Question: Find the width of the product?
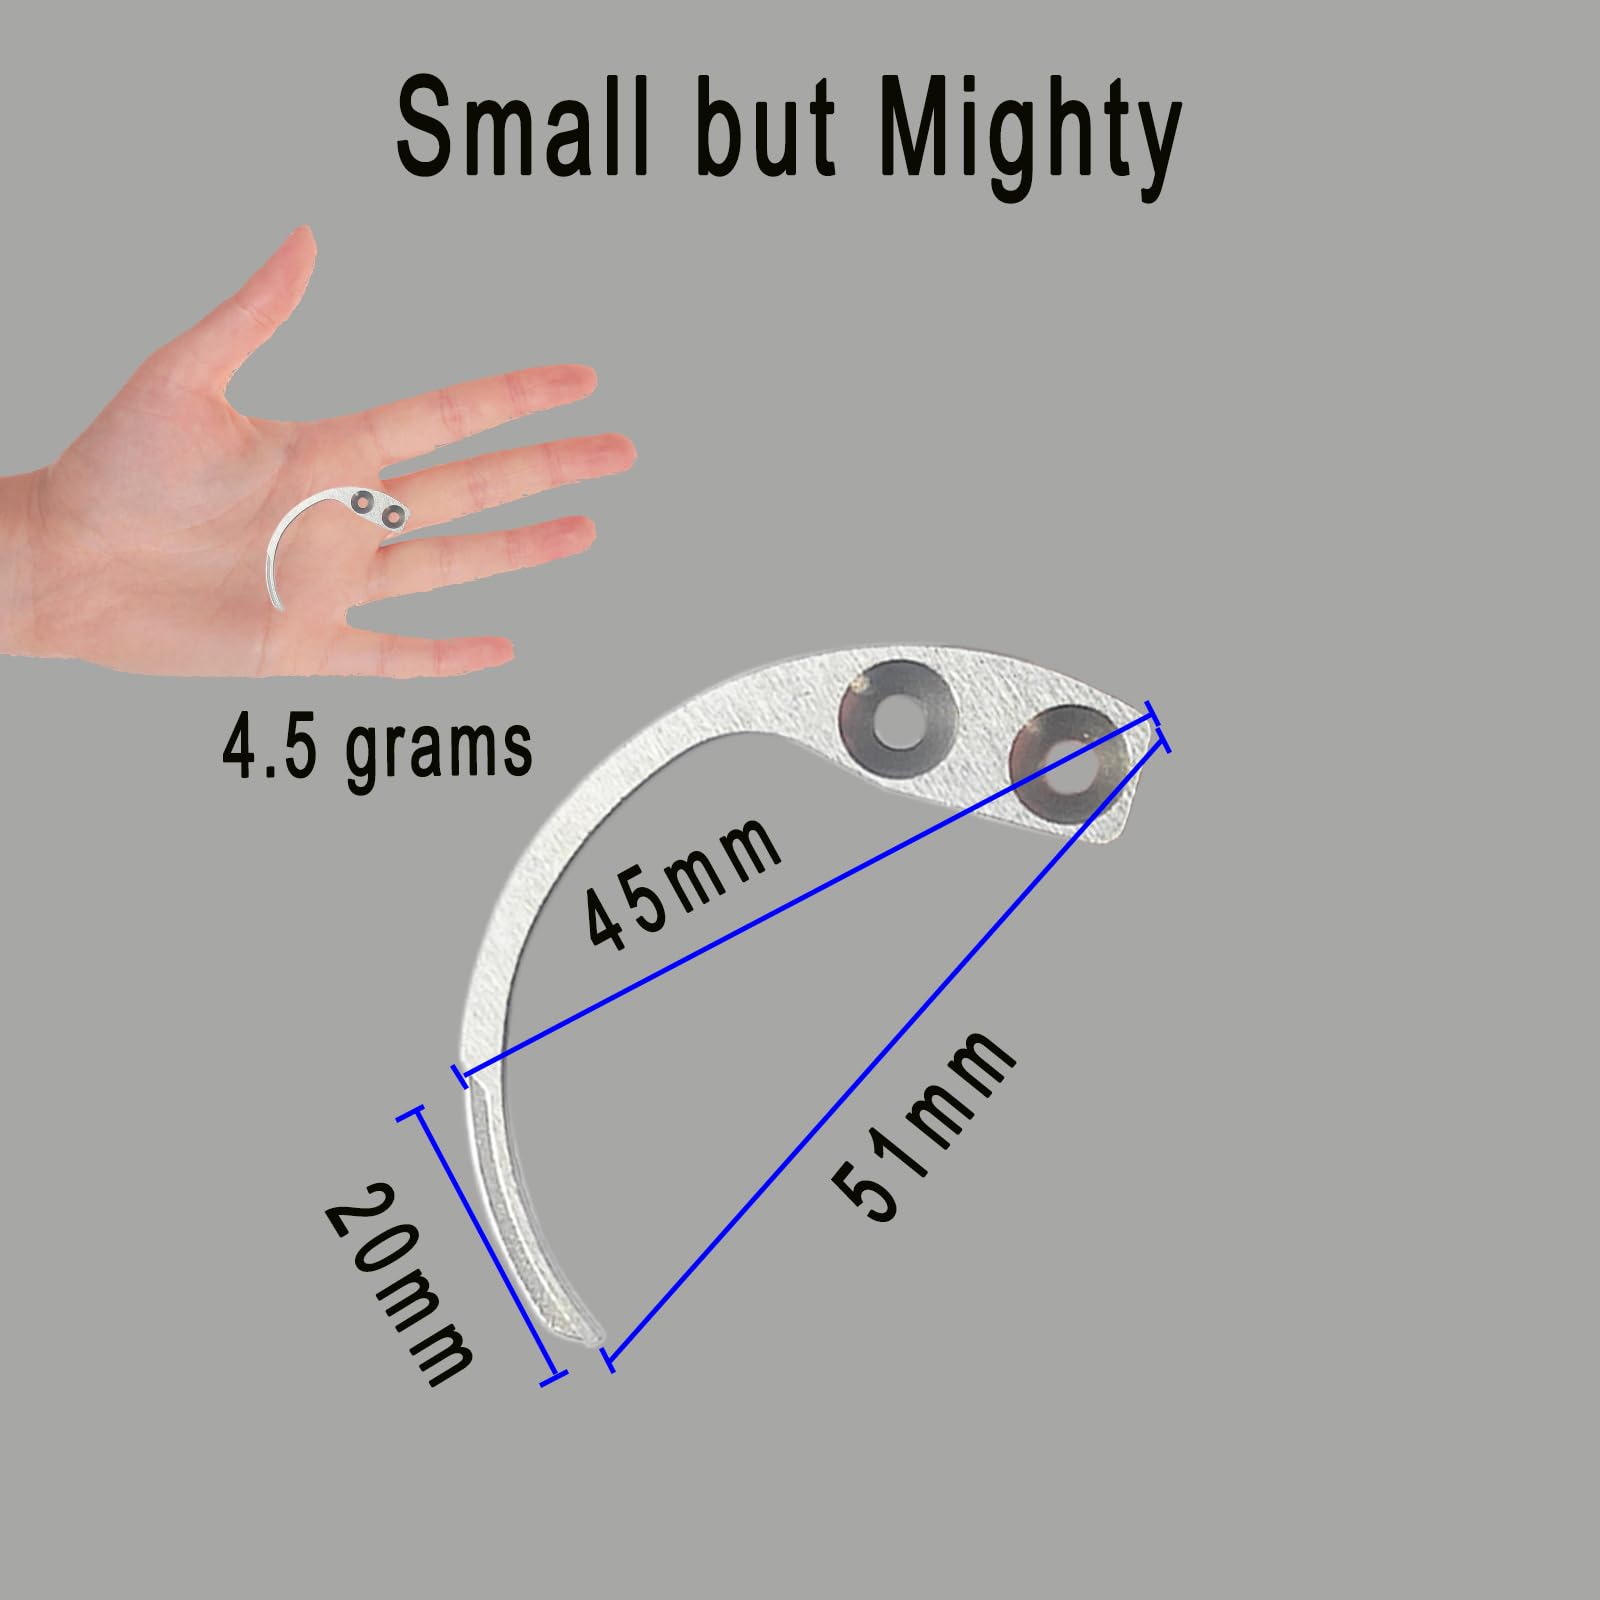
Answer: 20.0 millimetre